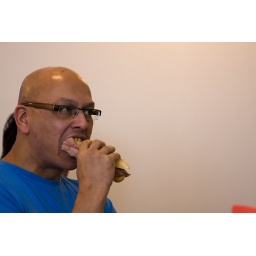
Foto's van 60MM in het VMK. Gemaakt door Sander de Groot; grootsfotografie.nl